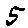
Label: 5